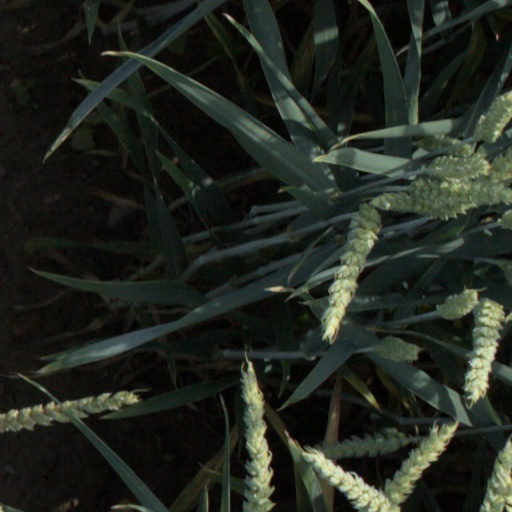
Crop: wheat